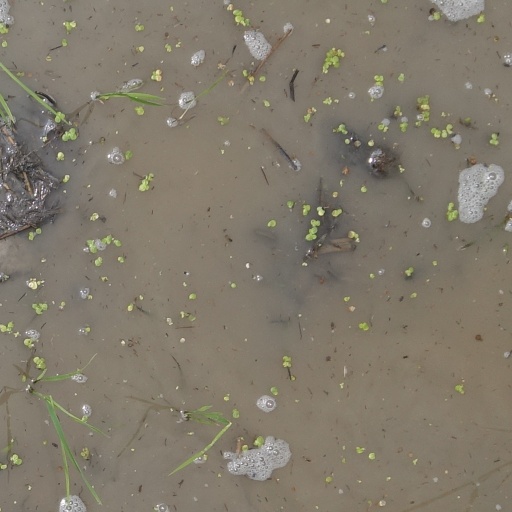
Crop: rice